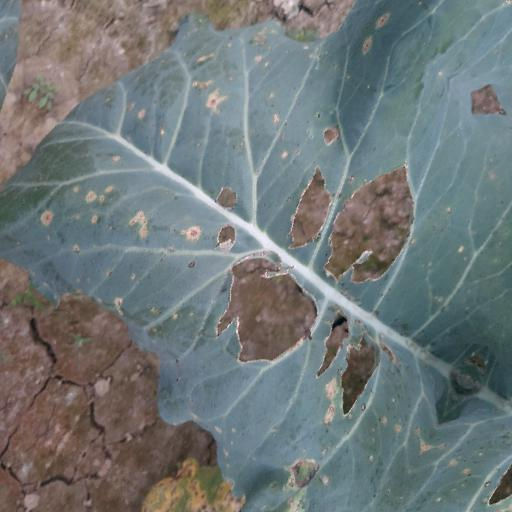
Label: Black Rot